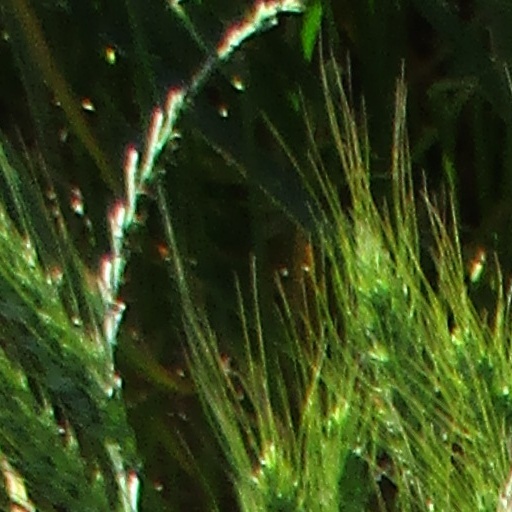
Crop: wheat